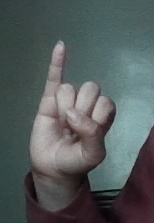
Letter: meem